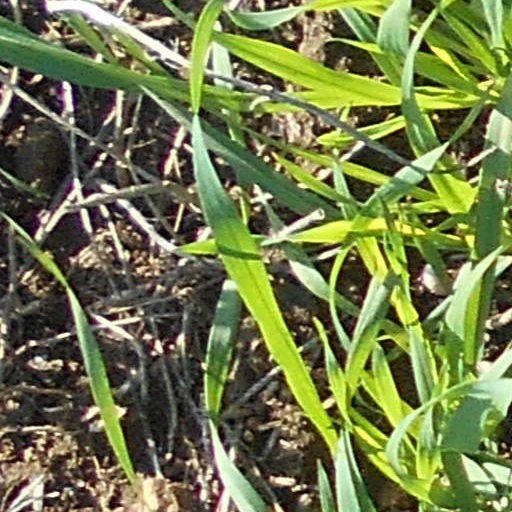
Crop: wheat